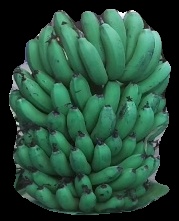
Variety: pachbale
Grade: grade2